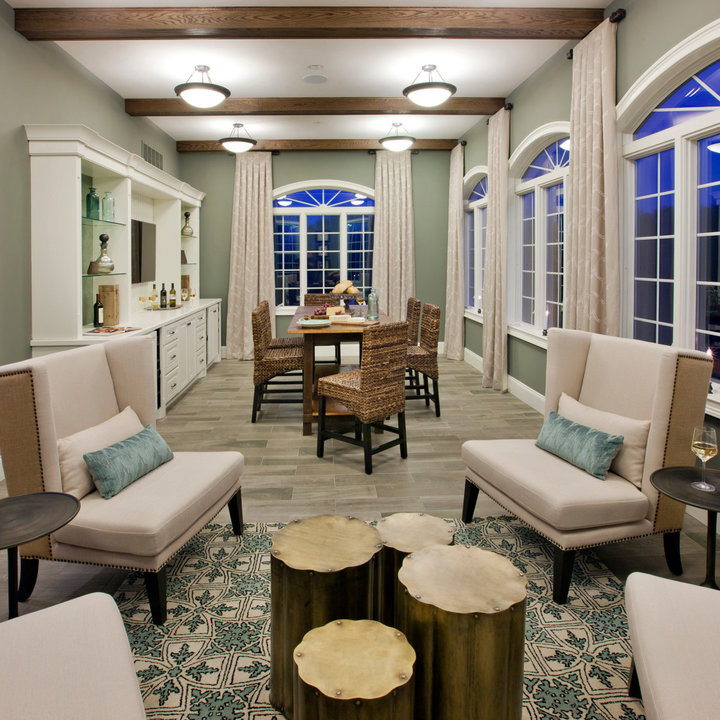
Style: Classic